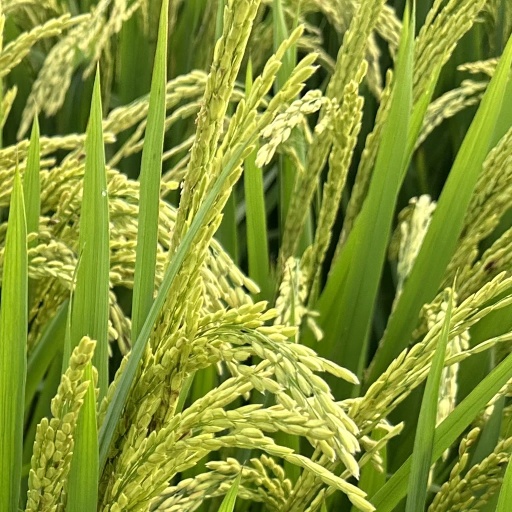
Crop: rice